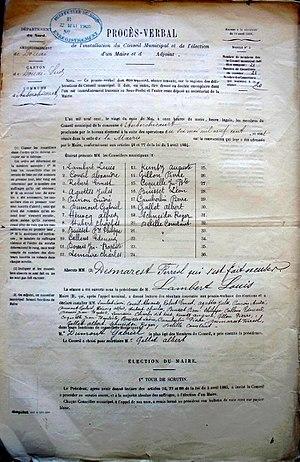
Procès verbal d'installation du conseil municipal le 20 mai 1900, en 2éme position: CONSIL Alexandre
Pierre-Alexandre-Joseph Consil, dit Kopierre, né à Auberchicourt le 25 mai 1834 et mort à Aniche le 28 décembre 1909, est un tambour-major du Second Empire, devenu une figure pittoresque du Nord. Le 14 septembre 1859, Alexandre Consil qui a 25 ans est déjà tambour major au 38ᵉ régiment d'infanterie de ligne, lors du mariage d'un de ses frères, Augustin joseph. Le 3 mai 1896, il est élu au conseil municipal d'Auberchicourt, il est sous-officier retraité. il est réélu le 6 mai 1900 puis le 10 janvier 1904 mais pas le 1ᵉʳ mai 1904. Au recensement de 1906, il habite seul à la maison nᵒ 75 de la rue de Douai avant de rejoindre l'hospice de la rue Ducret à Aniche.